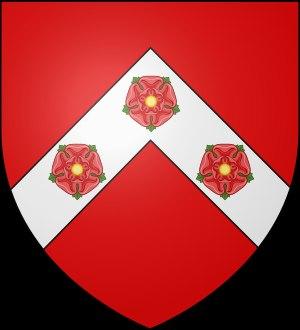
Dès le XIᵉ siècle, les seigneurs de Derval édifient le château de Derval